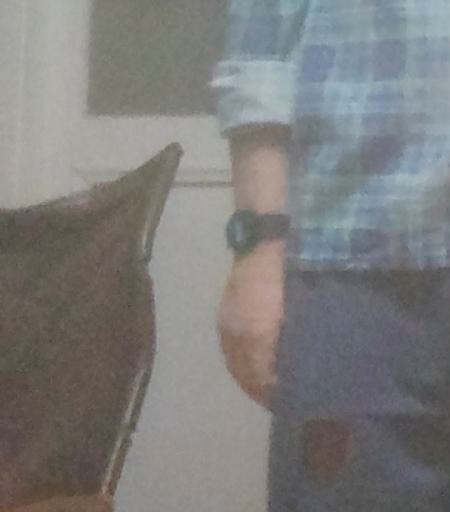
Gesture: no_gesture